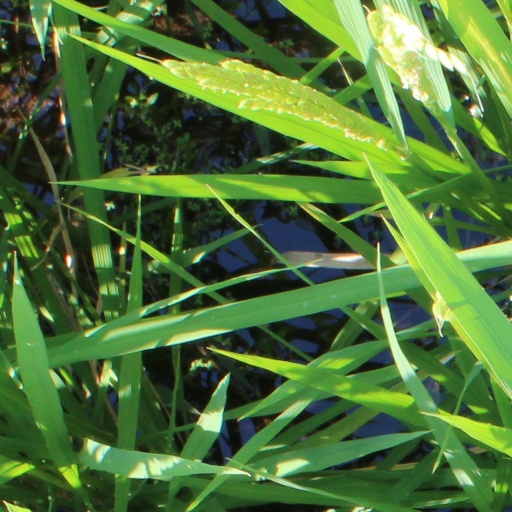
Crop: rice